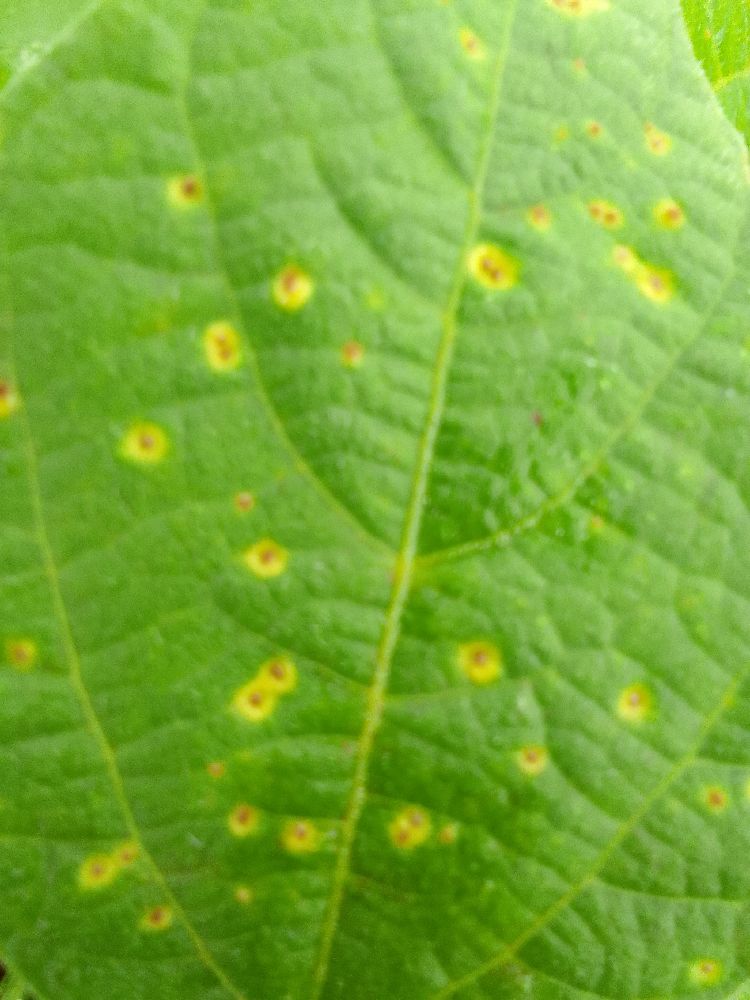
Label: rust